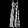
Label: Dress